Dezső Lehota

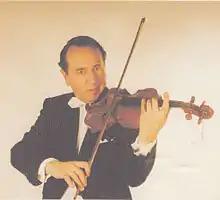
Dezső Lehota with his instrument

Dezső Lehota (7 August 1919 — 15 July 2015) was a Hungarian violinist, concertmaster, and music teacher.